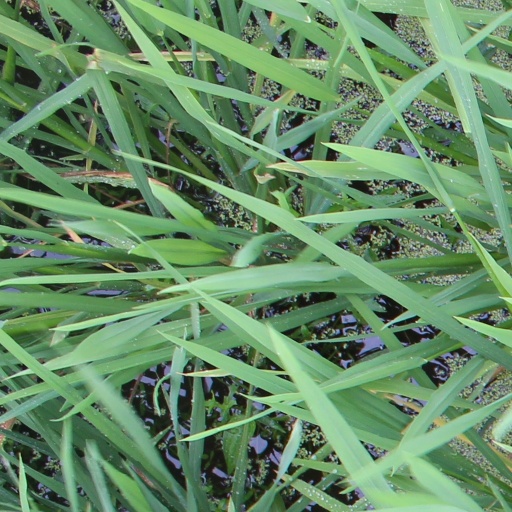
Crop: rice